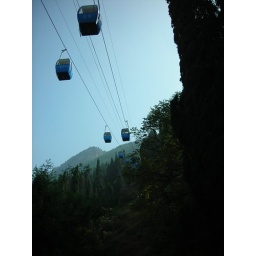
cable car up the mountain in Gejiu, Yunnan, China